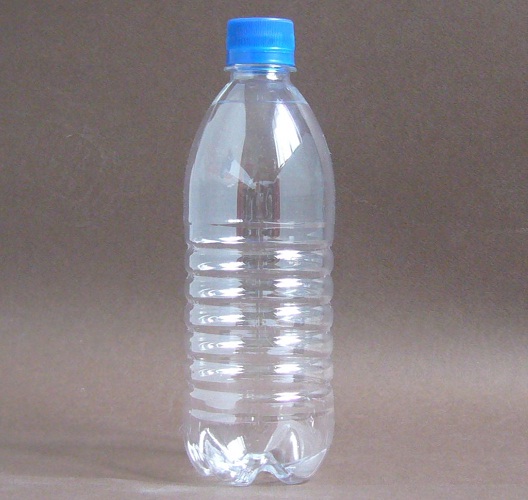
Waste category: plastic